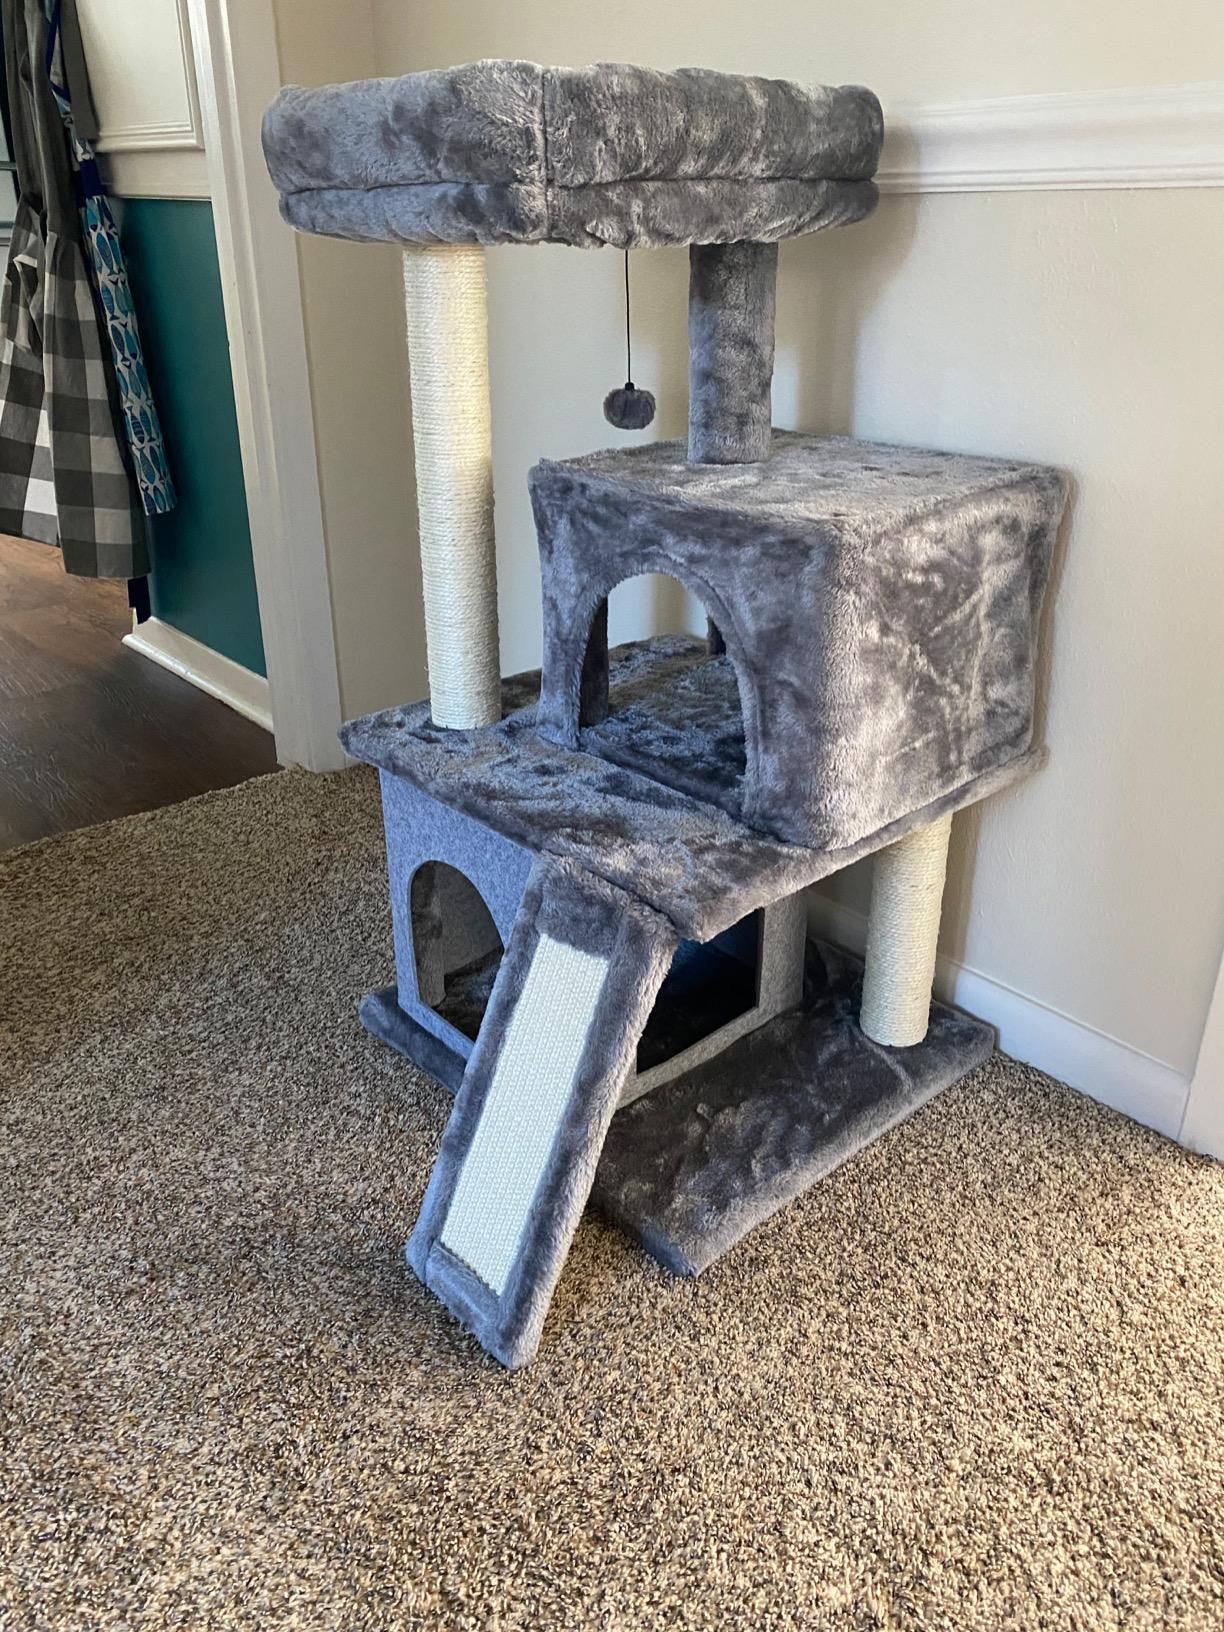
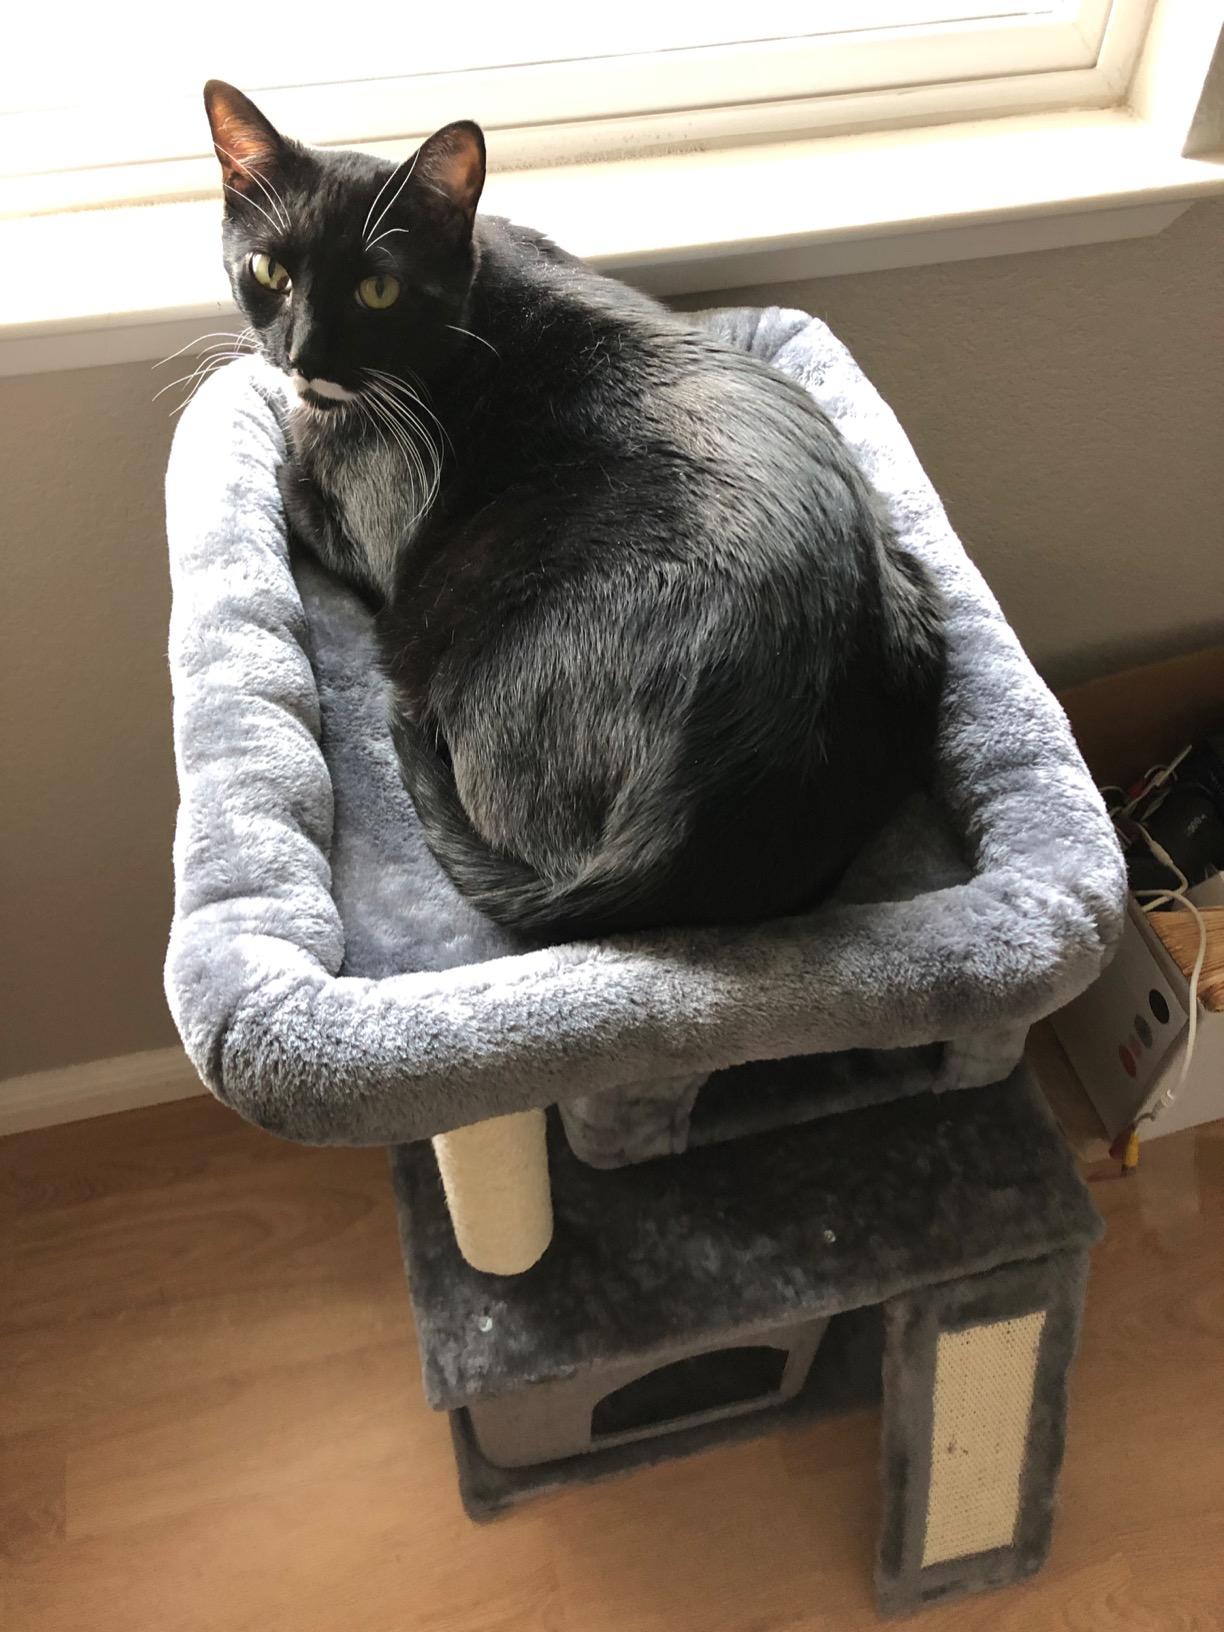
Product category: items_cat tree
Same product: yes